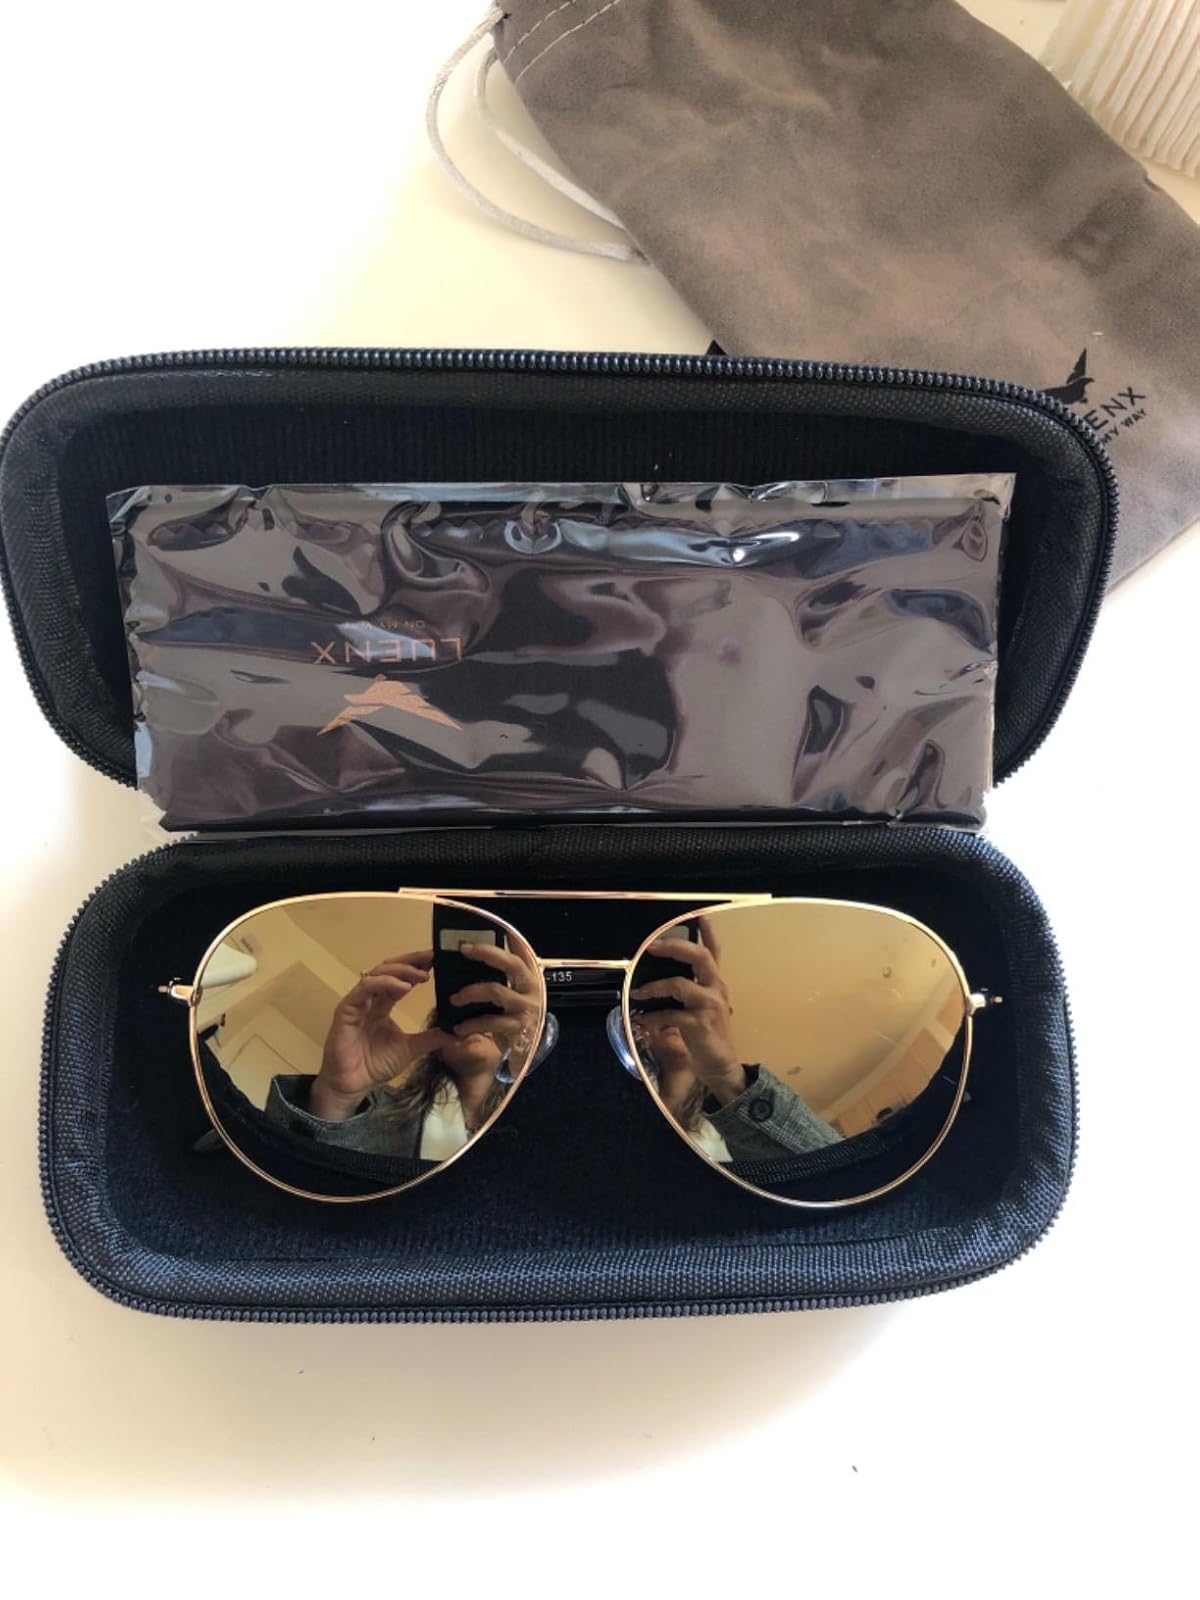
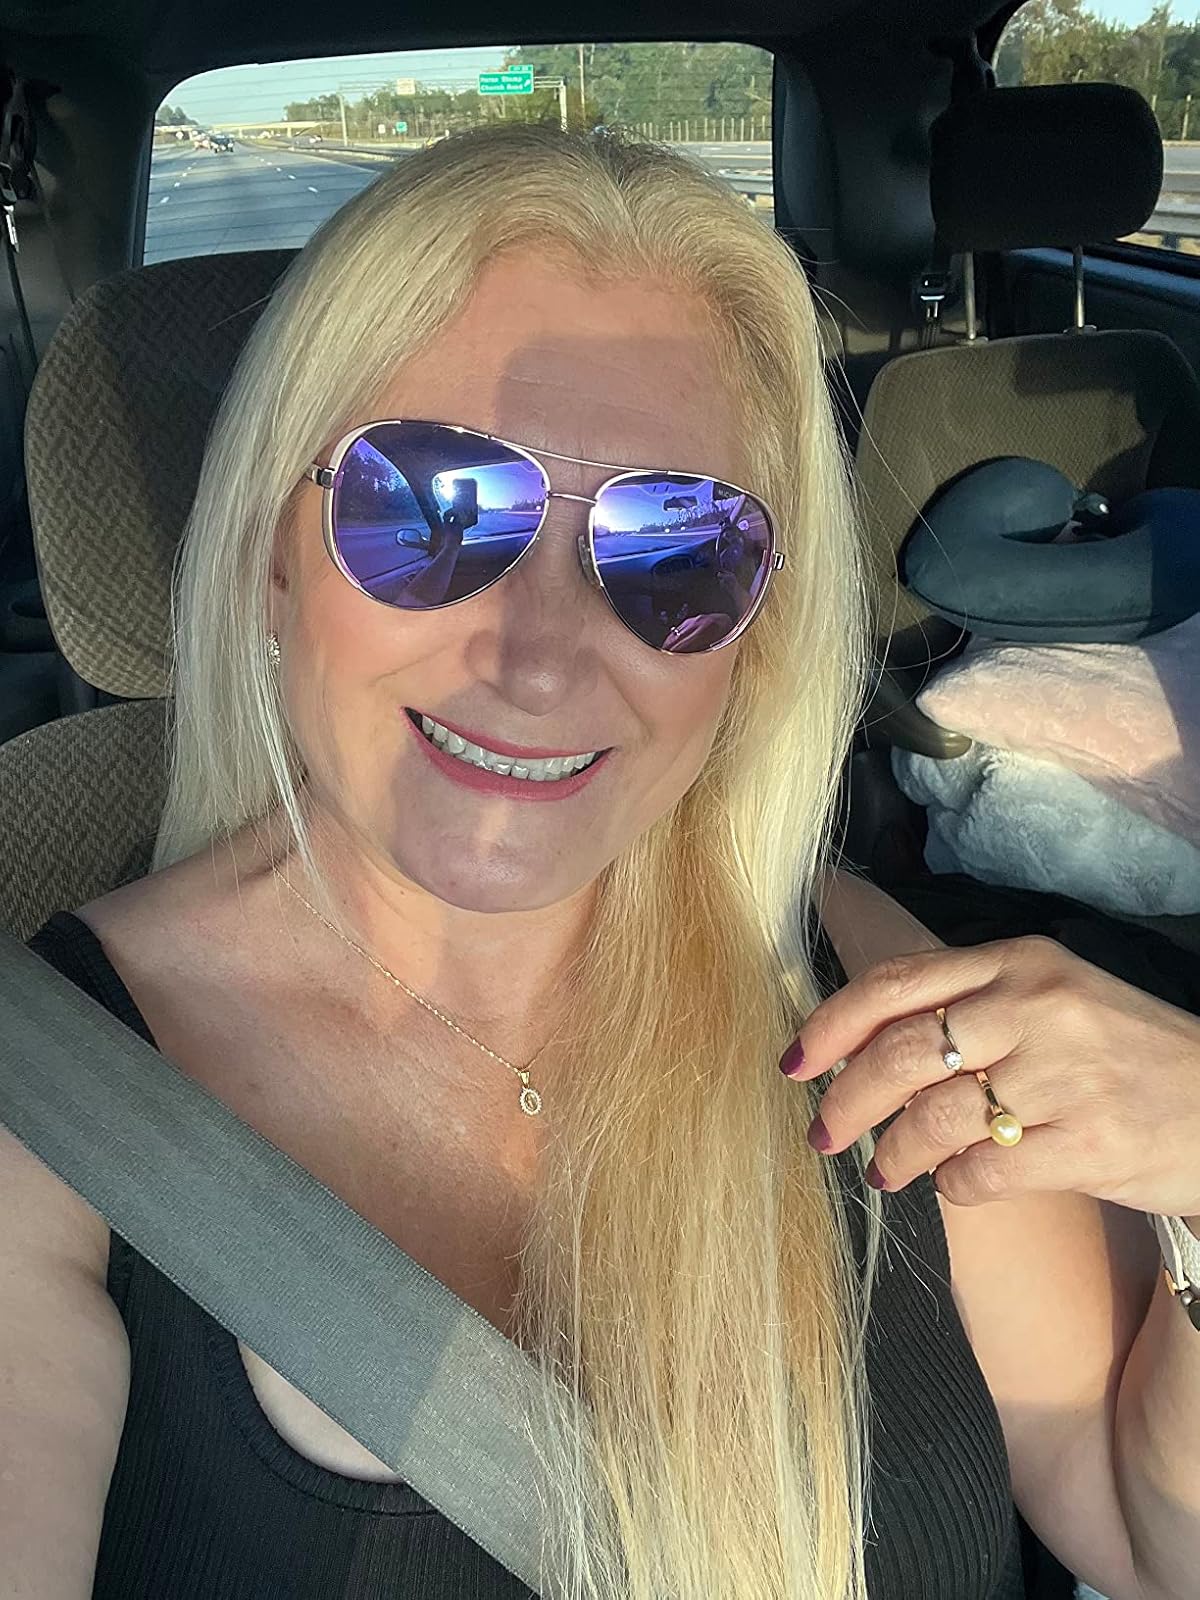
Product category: accessories_sunglasses
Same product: no